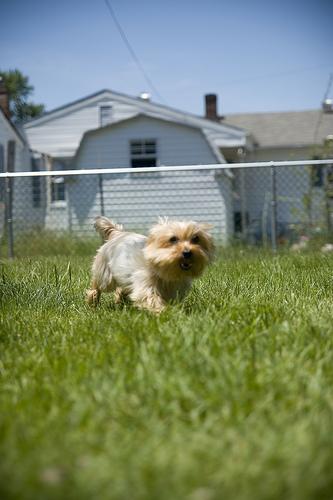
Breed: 340-n000120-Yorkshire_terrier